Humboldt 7 massacre

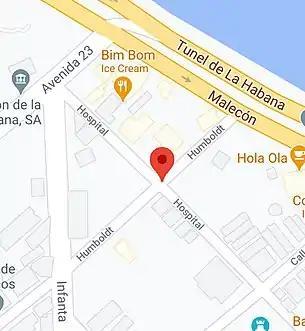
Humboldt 7 location.

The Humboldt 7 massacre was the extrajudicial killing of four armed Directorio Revolucionario (DR) members by the Havana police on 20 April 1957. The police, led by Lt. Colonel Esteban Ventura Novo, entered apartment 201 of Humboldt 7, a residential building, where the DRE members were hiding. The four men who were killed while resisting arrest had taken part in the Havana Presidential Palace attack and the seizure of the Radio Reloj station at the Radiocentro CMQ Building.